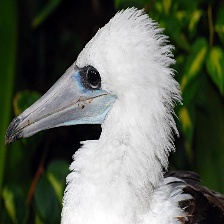
Species: ABBOTTS BOOBY
Scientific name: PAPASULA ABBOTTI